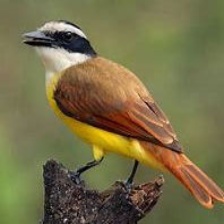
Species: GREAT KISKADEE
Scientific name: PITANGUS SULPHURATUS